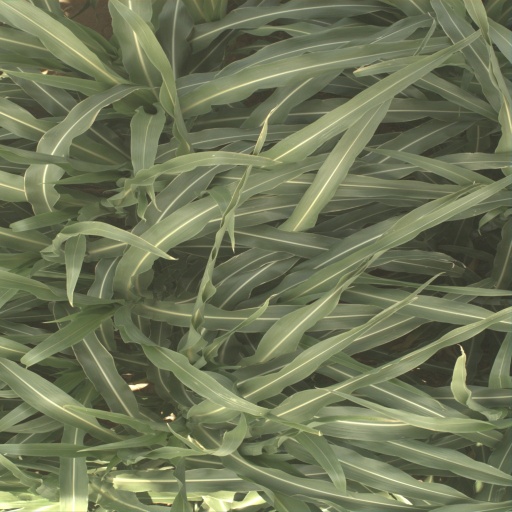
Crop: sorghum